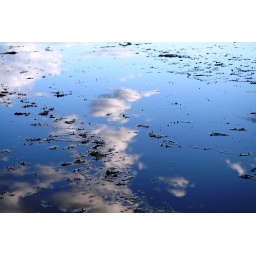
reflections in the rock shelf at the south-eastern end of Depot Beach